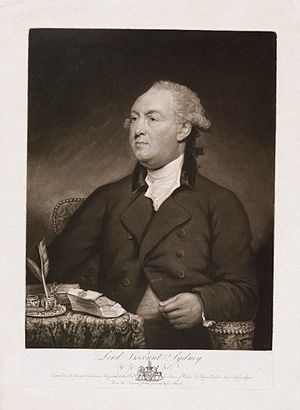
Home Secretary / Liste over Home Secretaries / 1782–1801
Secretary of State for the Home Department almindeligvis kaldet Home Secretary er titlen på den britiske minister, som leder Home Office, der er et af de fire vigtigste statsembeder.